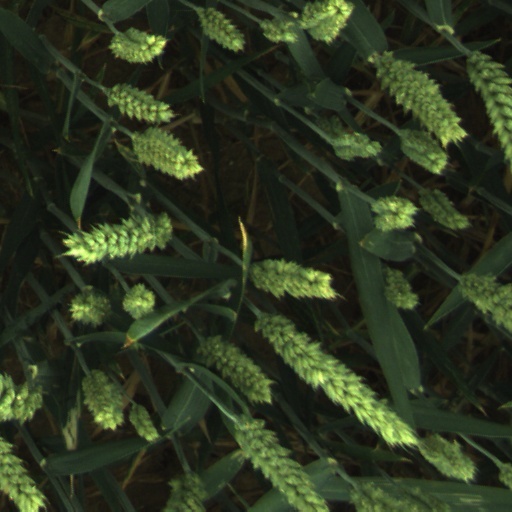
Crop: wheat